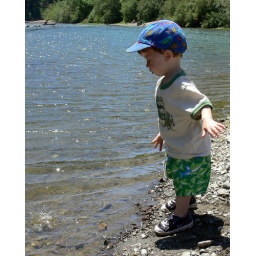
Throwing rocks in the river